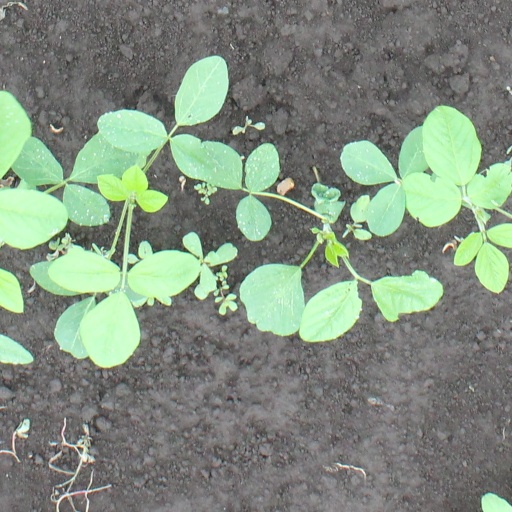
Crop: soybean